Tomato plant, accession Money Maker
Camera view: tilt-top (135 deg); turntable rotation: 90 degrees
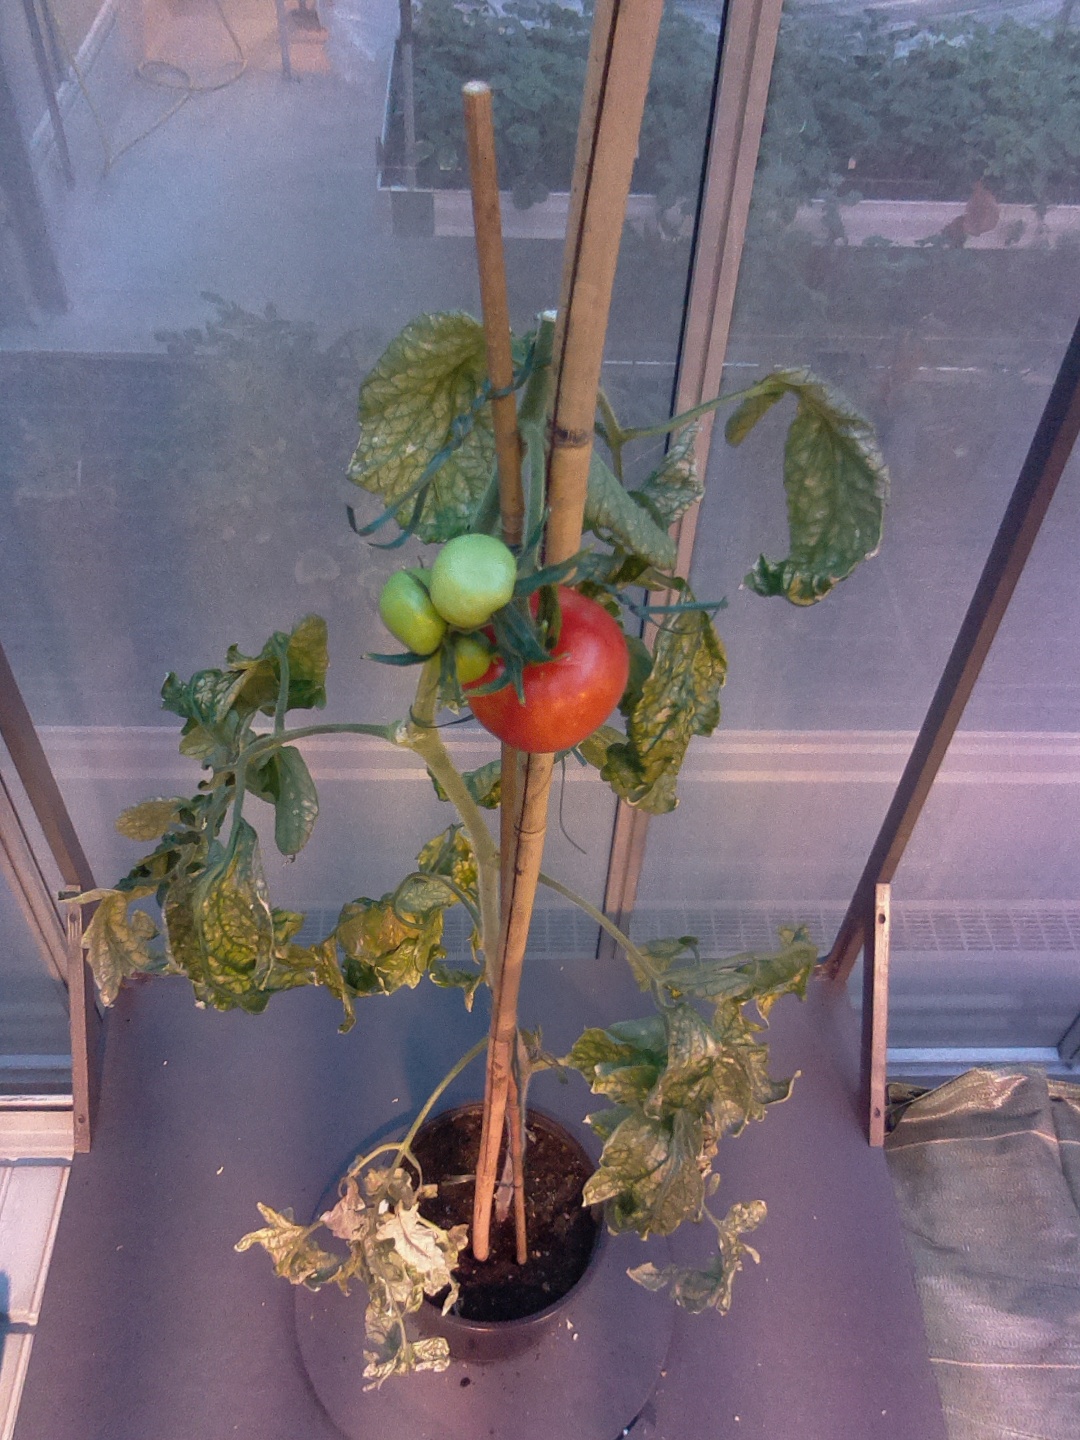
BBCH growth stage 80: fruits start showing typical ripe color (orange -> red)